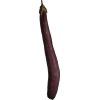
Label: eggplant_long